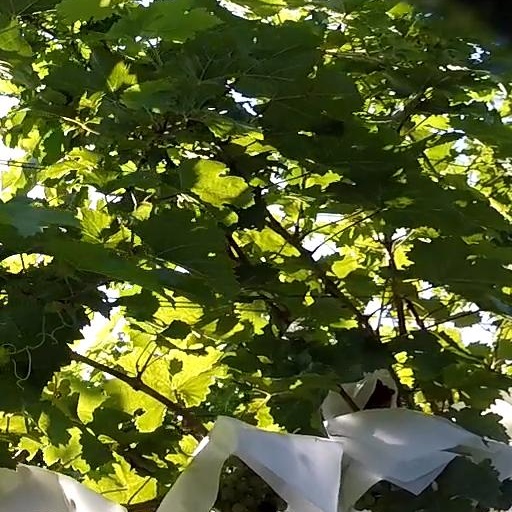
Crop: grape